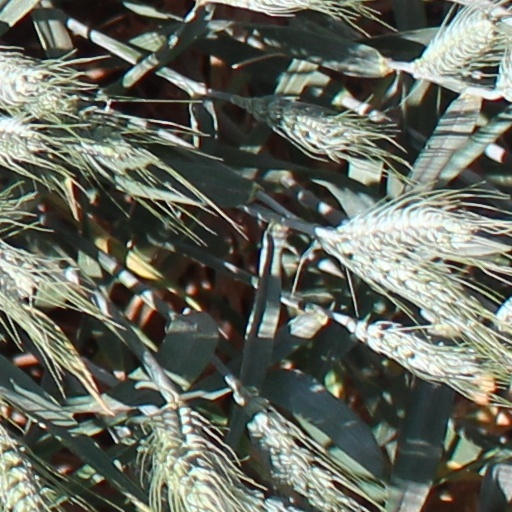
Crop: wheat